Tracee Hutchison

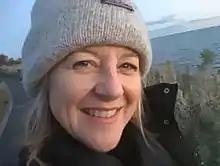

Hutchison produced and presented a series on Australian music in the 1980s for Triple J in 1990 – featuring interviews with Australian musicians including Nick Cave, Chrissy Amphlett, David McComb, Paul Kelly and Jimmy Barnes – which became her first book "Your Name's on the Door – 10 Years of Australian Music" (1992/ABC books). She began her broadcast career at 2SER in Sydney as host of the Australian Independent Music Show.